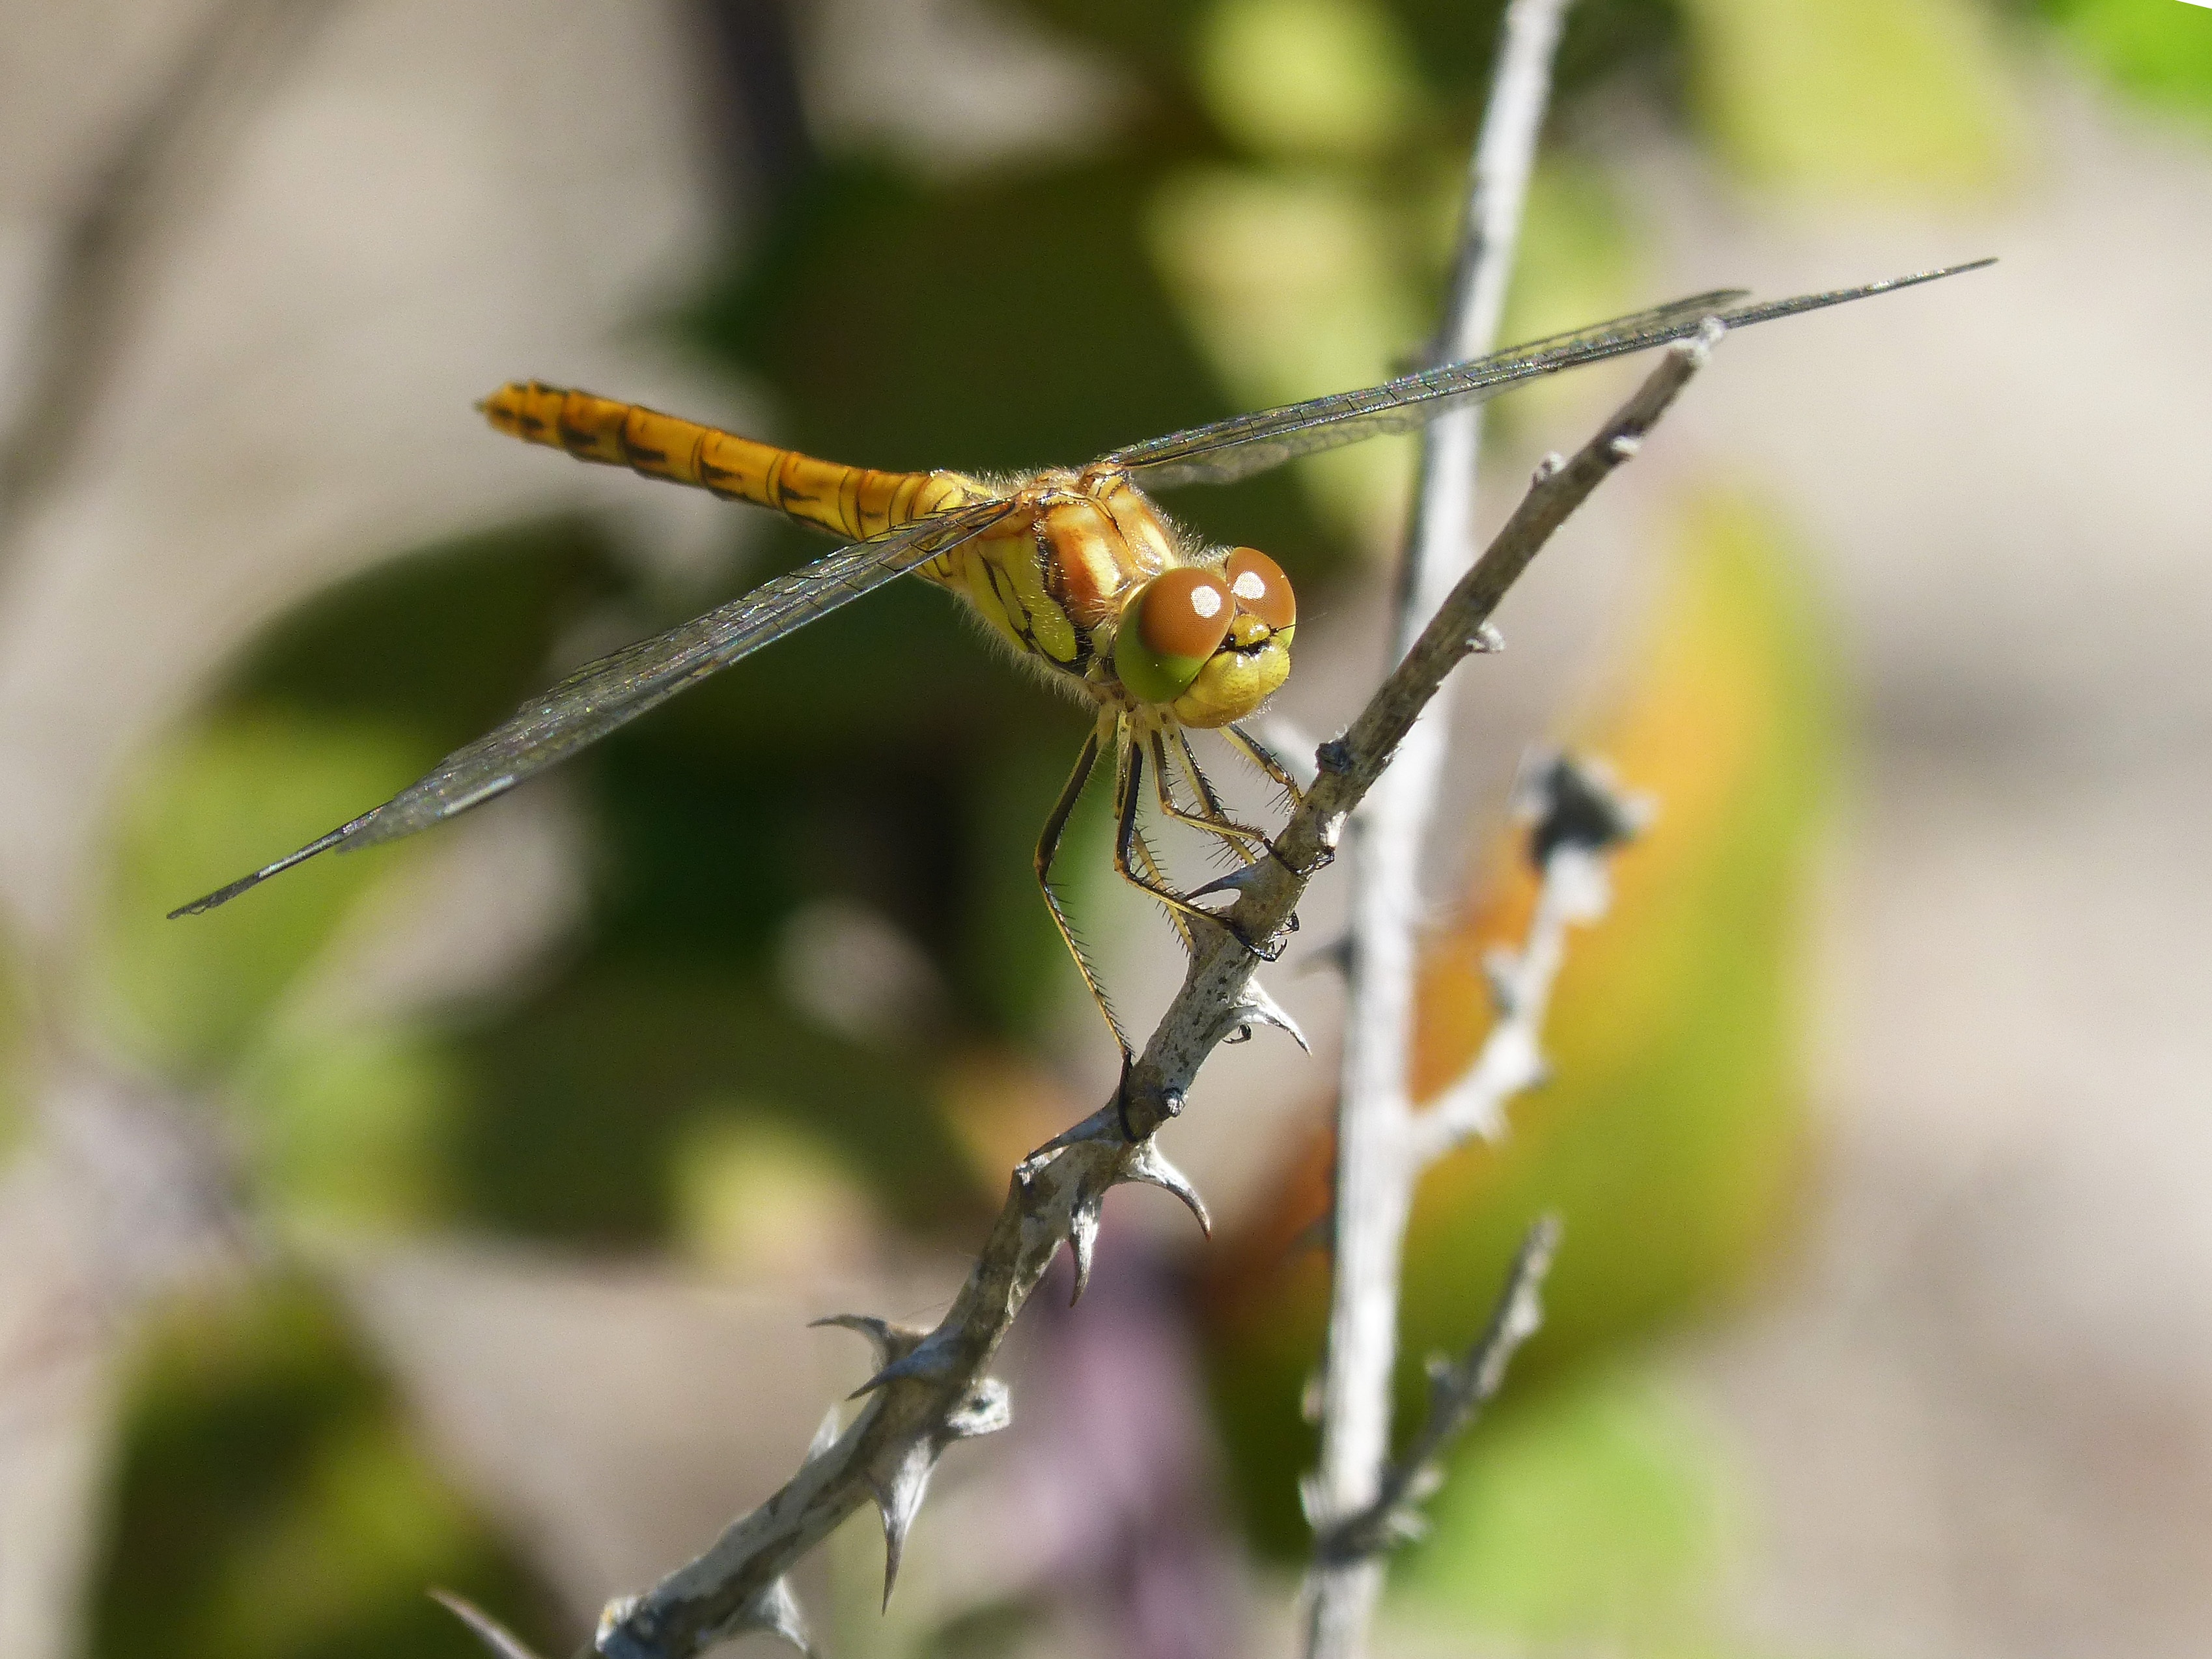
branch, flower, insect, fauna, invertebrate, twig, close up, dragonfly, beauty, detail, damselfly, macro photography, golden dragonfly, by side, plant stem, dragonflies and damseflies